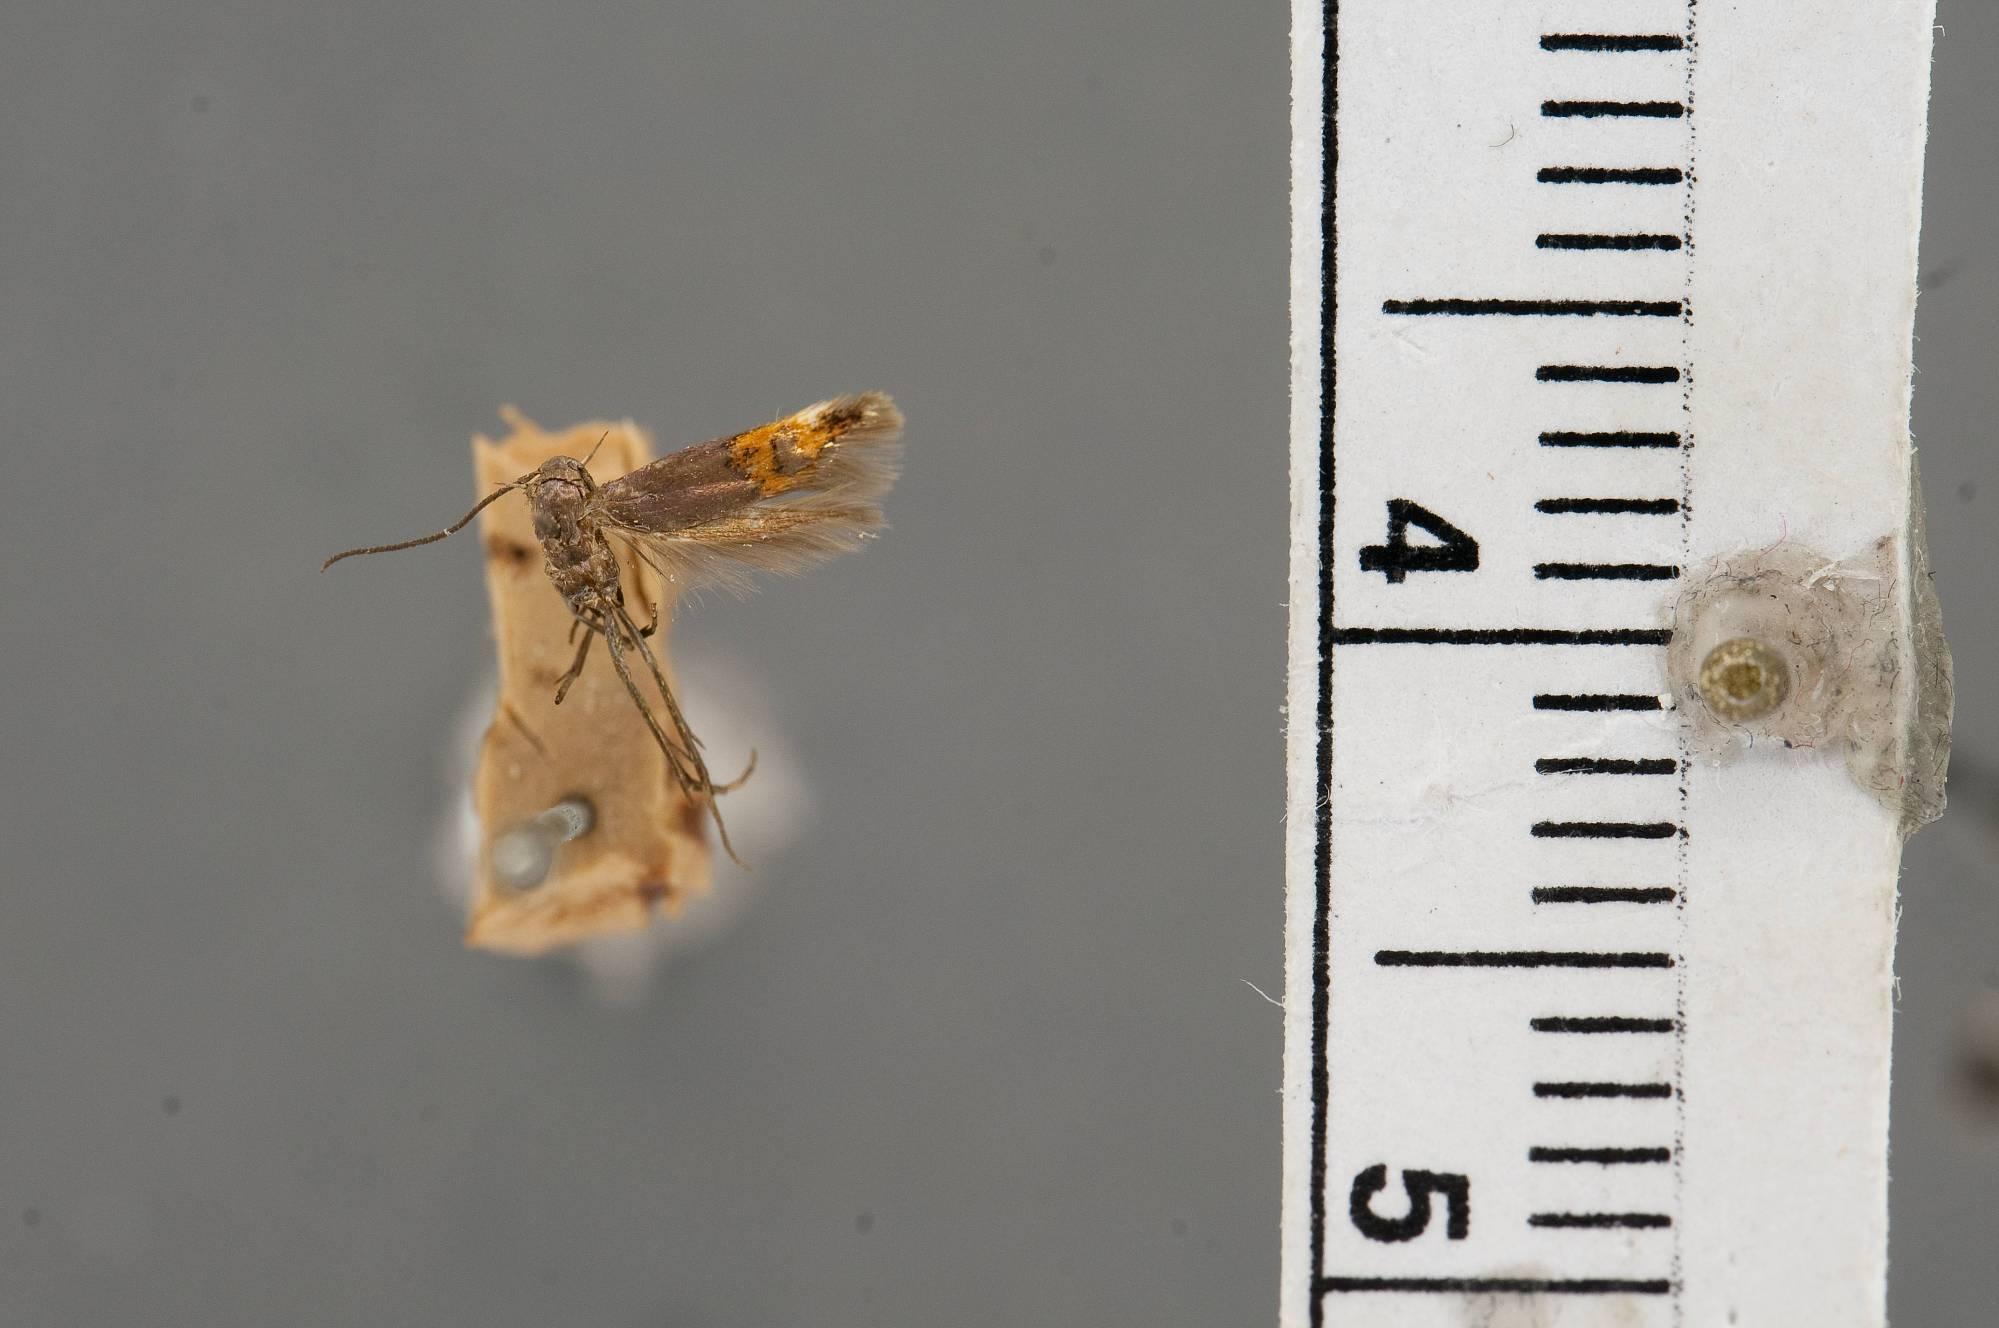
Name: Psacaphora purpuriella
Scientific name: Psacaphora purpuriella Busck, 1909
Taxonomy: Animalia, Arthropoda, Insecta, Lepidoptera, Glossata, Momphidae, Momphinae
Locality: Florissant, Colorado, United States
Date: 22 Jun 1907